Capuchin monkey

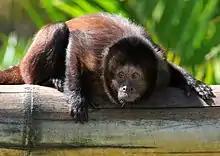
Crested capuchin ("Sapajus robustus")

The capuchin is considered to be the most intelligent New World monkey and is often kept in captivity. The tufted monkey is especially noted for its long-term tool usage, one of the few examples of primate tool use other than by apes including humans. Upon seeing macaws eating palm nuts, cracking them open with their beaks, this monkey will select a few of the ripest fruits, nip off the tip of the fruit and drink down the juice, then seemingly discard the rest of the fruit with the nut inside. When these discarded fruits have hardened and become slightly brittle, the capuchin will gather them up again and take them to a large flat boulder where they have previously gathered a few river stones from up to a mile away. They will then use these stones, some of them weighing as much as the monkeys, to crack open the fruit to get to the nut inside. Young capuchins will watch this process to learn from the older, more experienced adults but it takes them 8 years to master this. The learning behavior of capuchins has been demonstrated to be directly linked to a reward rather than curiosity.